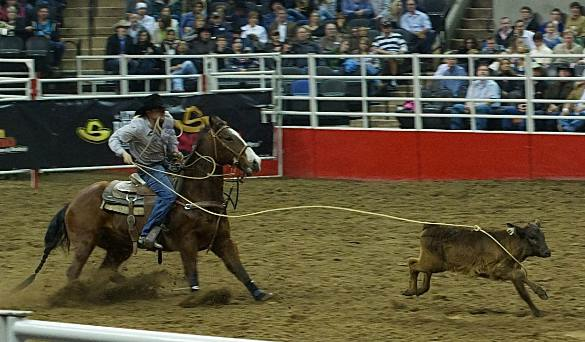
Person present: Yes